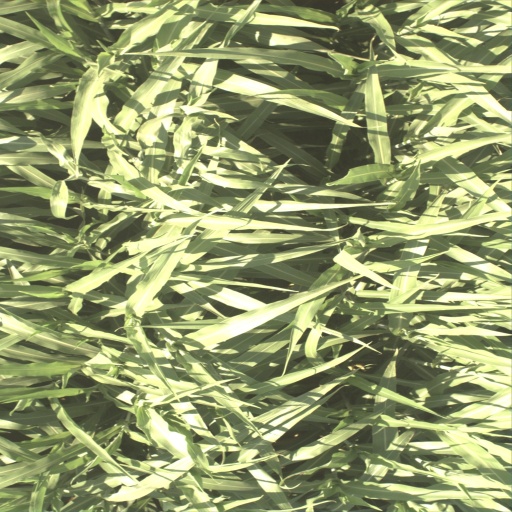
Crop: sorghum